Alexandru Pesamosca

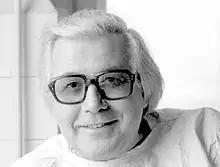
Alexandru Pesamosca

Alexandru Pesamosca (March 14, 1930–September 1, 2011) was a Romanian surgeon and pediatrician, medic at the Marie Sklodovska-Curie (former Budimex) Hospital in Bucharest. He was the leading surgeon for over 50,000 medical surgeries on children at this hospital and other medical facilities in Romania and outside the country.